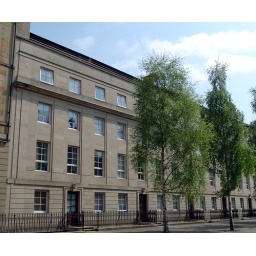
Pic: Alasdair macleodmerle brown - peek in your padexterior shot of the building were her flat is in glasgow.